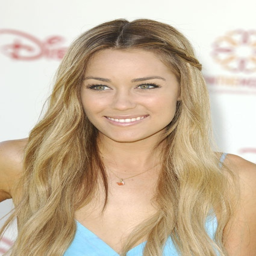
i think i 'm going to do my hair like this this summer !